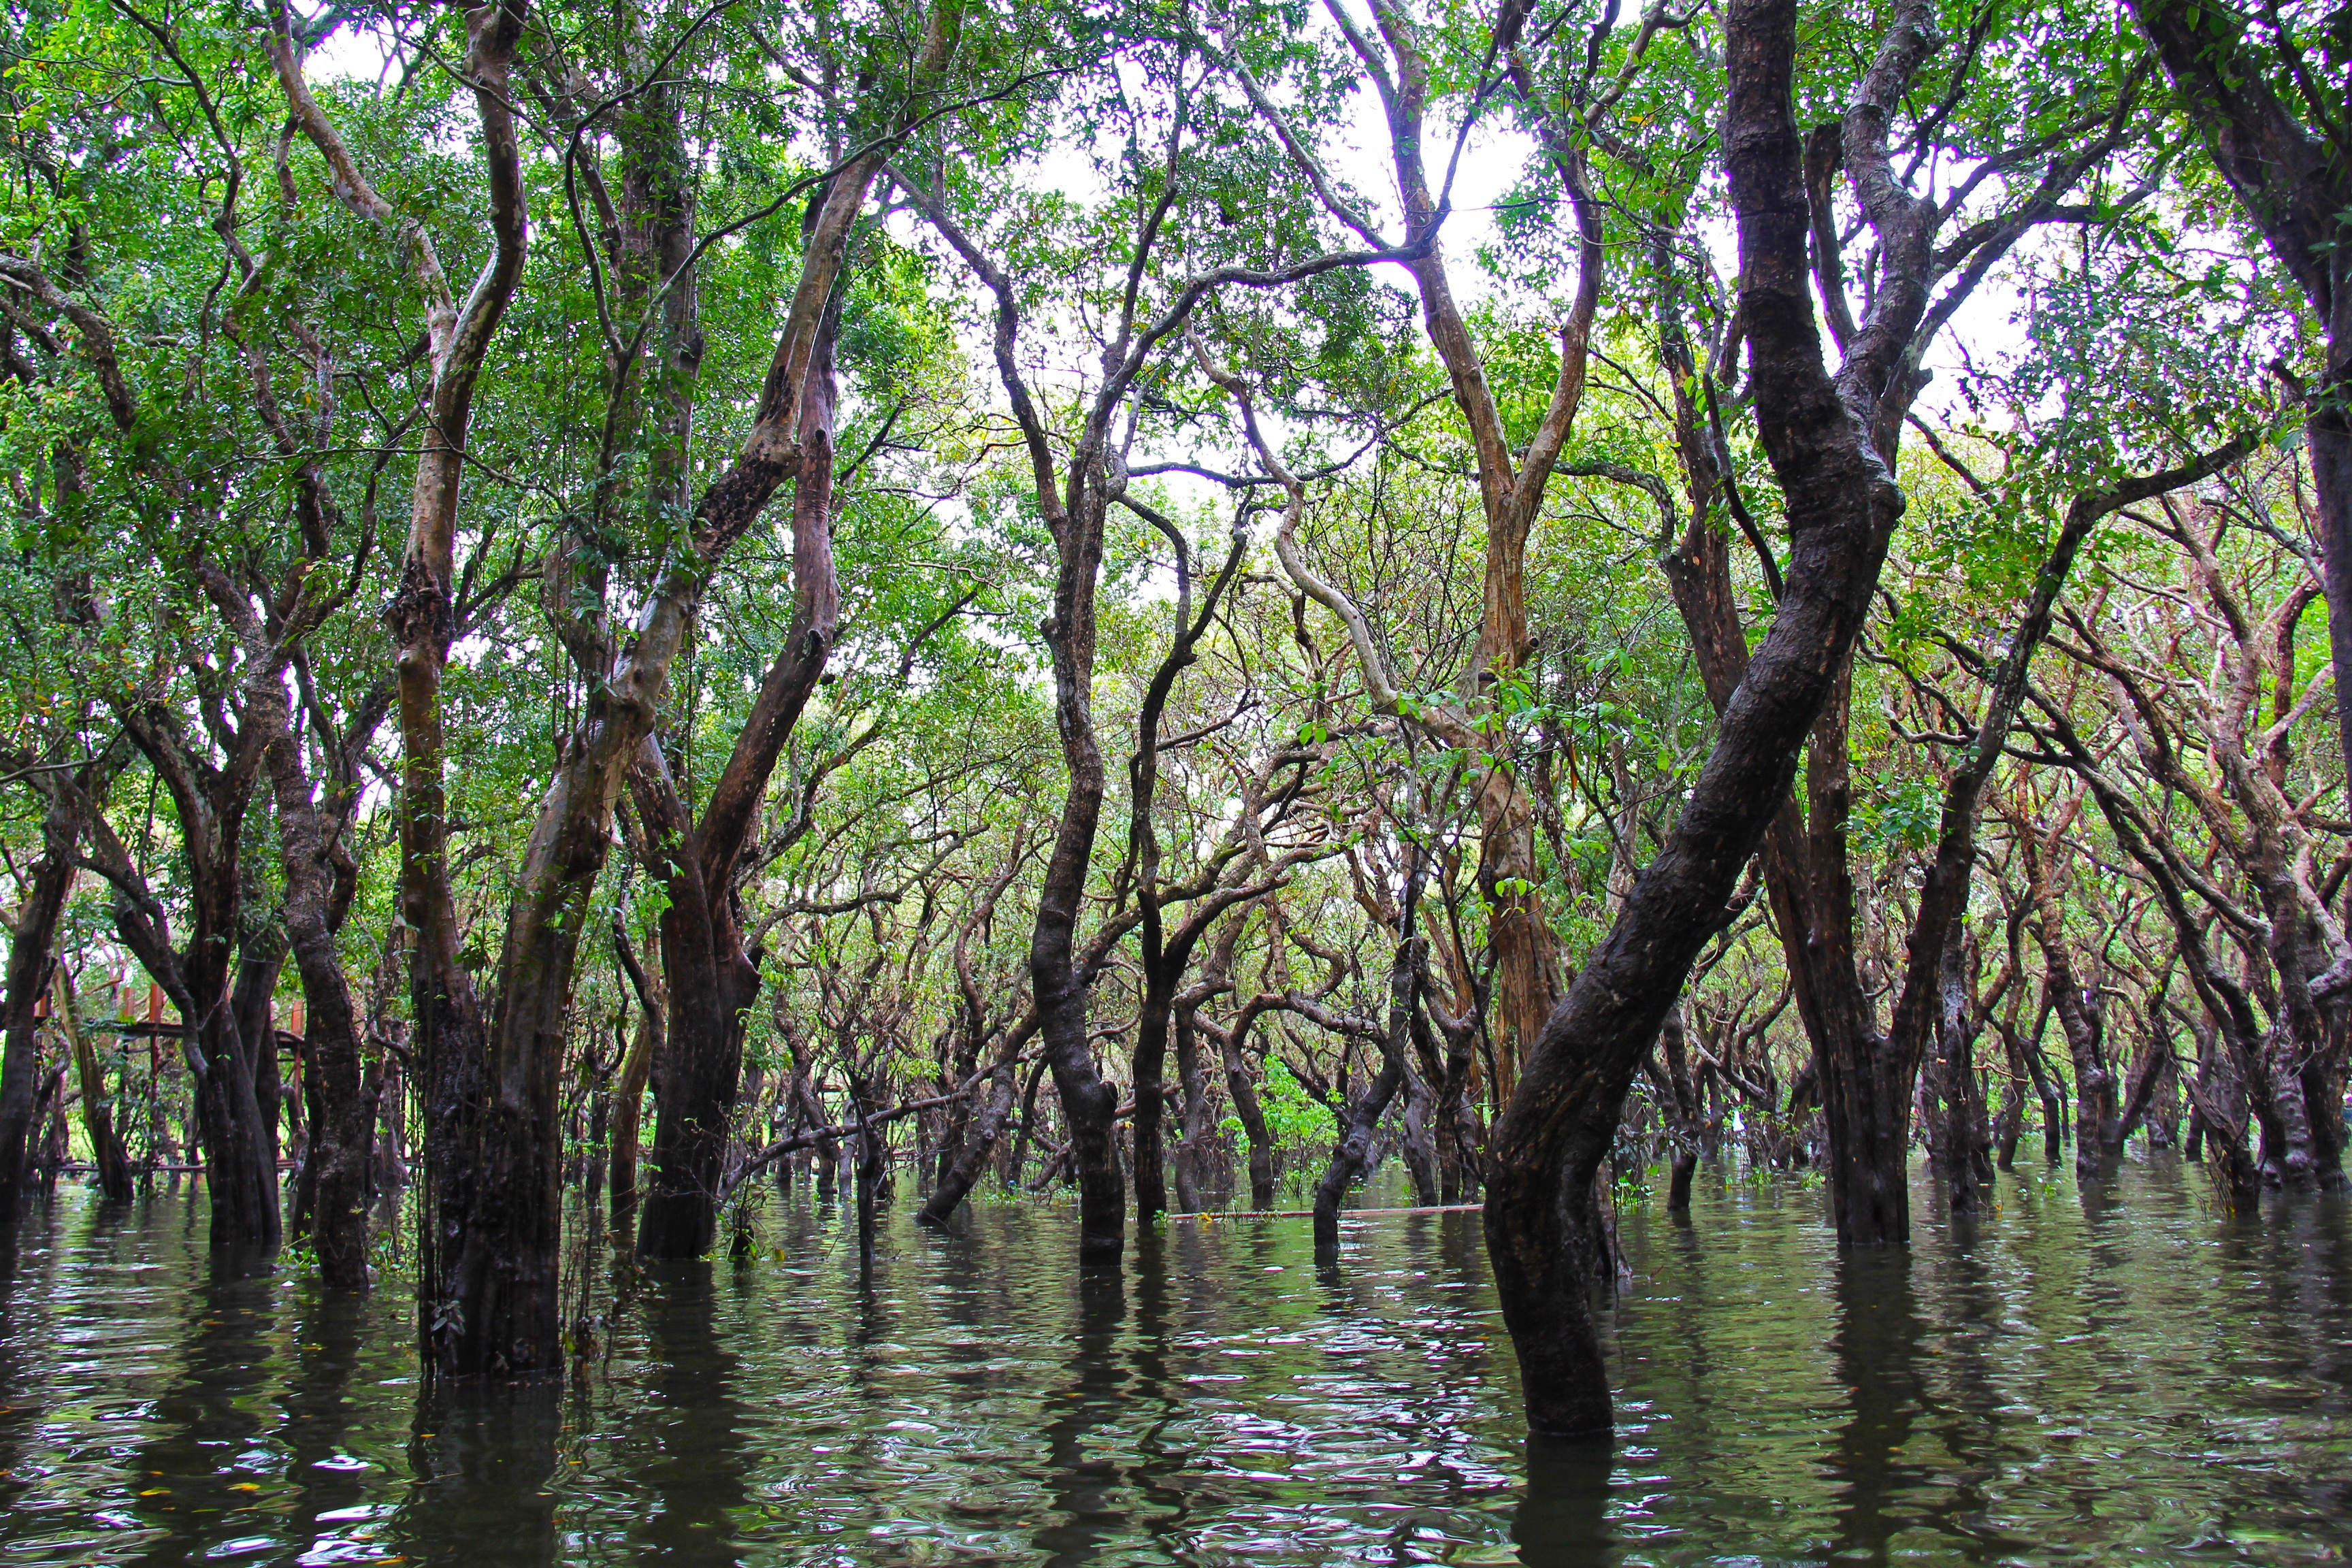
tree, water, forest, swamp, branch, plant, boat, flower, river, travel, pond, green, jungle, tropical, asia, botany, floating, season, trees, tour, vegetation, rainforest, cambodia, wetland, beautiful, mangrove, local, woodland, habitat, ecosystem, flooded, siem reap, villages, biome, old growth forest, floating forest, kompong phluk, kompong, mangrove forest, natural environment, geographical feature, woody plant, temperate broadleaf and mixed forest, bayou, riparian forest